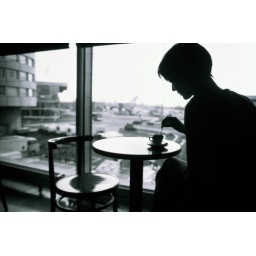
Young woman sitting at table in airport cafe, silhouette